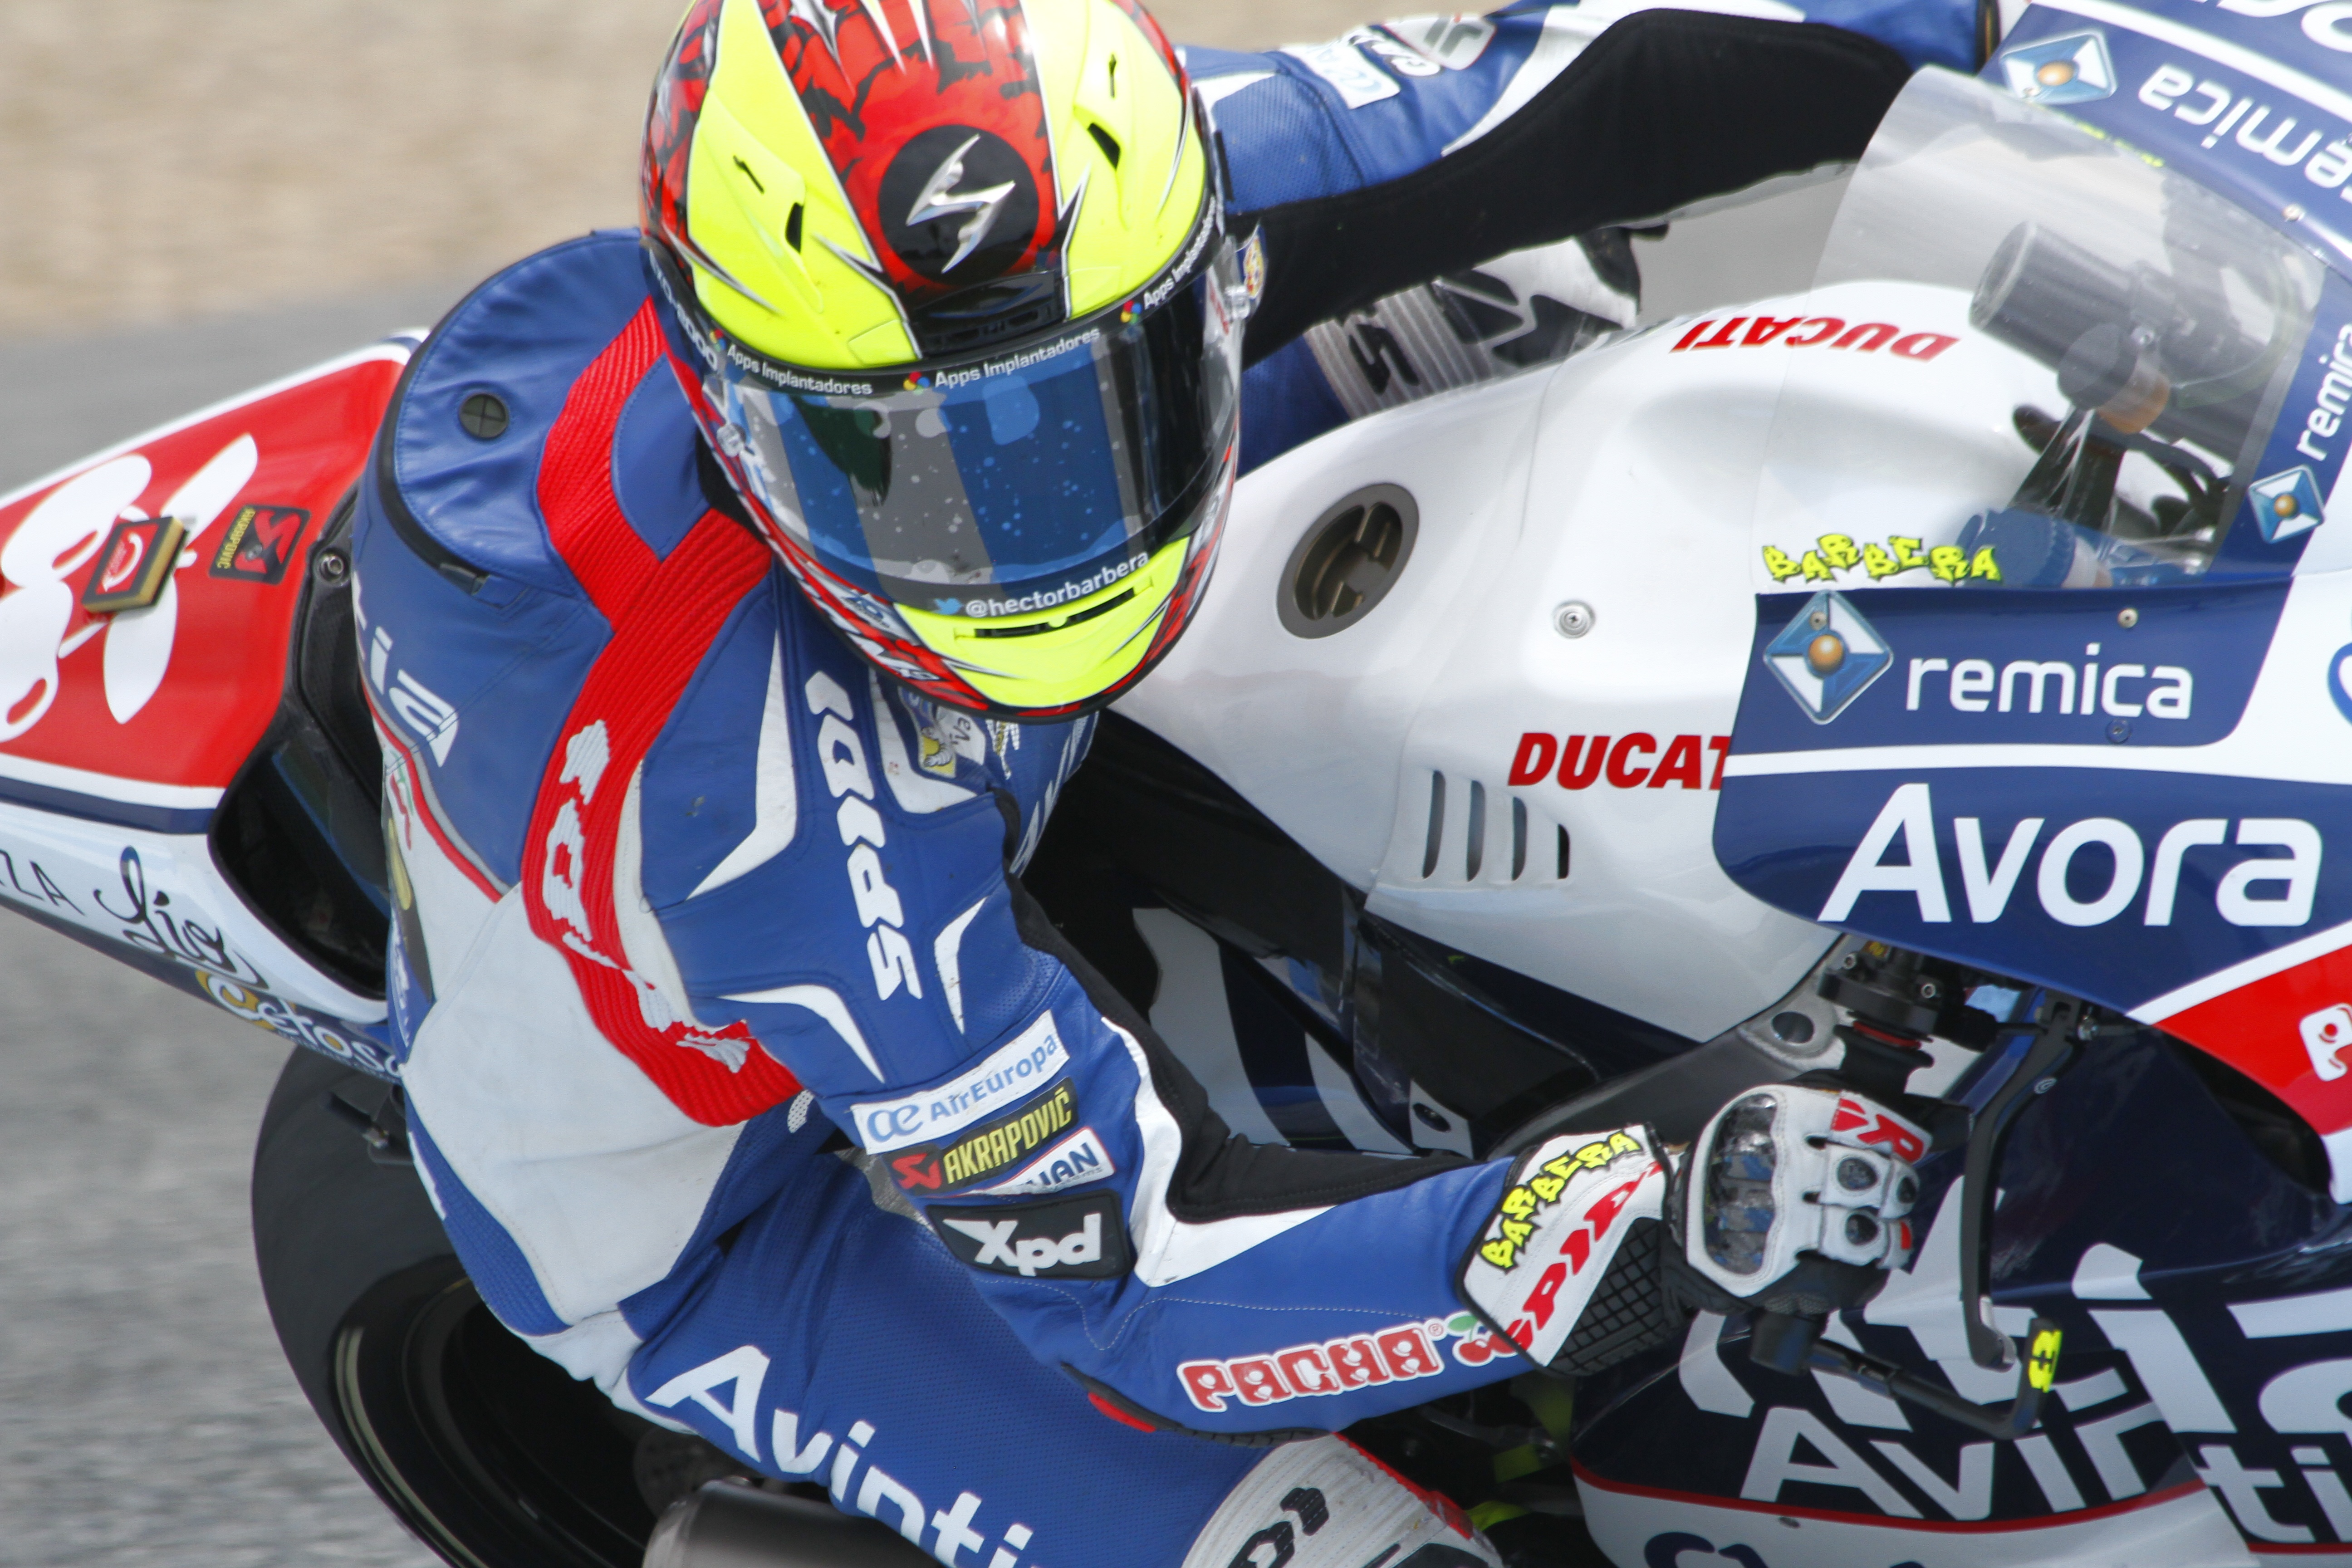
sport, car, vehicle, motorcycle, extreme sport, speed, competition, pilot, moto, sports, helmet, downhill, racing, motorcyclist, motorsport, biker, career, motorcycling, motogp, big prize, man driving, motorcycle racing, road racing, automobile make, automotive exterior, auto race, superbike racing, grand prix motorcycle racing